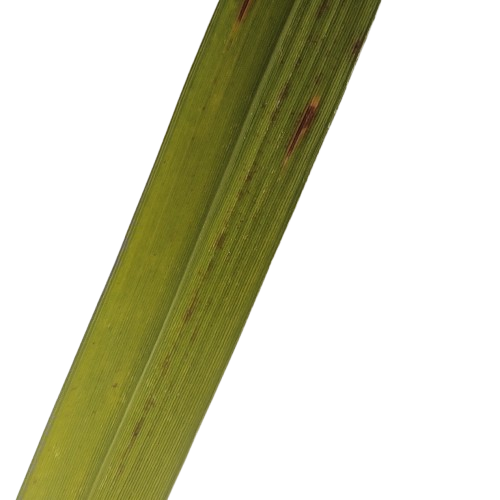
Label: Rice Blast